List of diplomatic missions in Malta

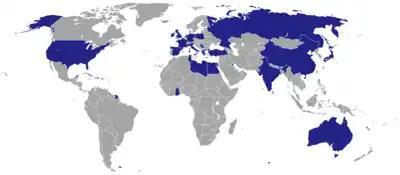
Map of diplomatic missions in Malta

This article lists embassies and consulates posted in Malta. There are currently 26 embassies/high commissions in Malta.